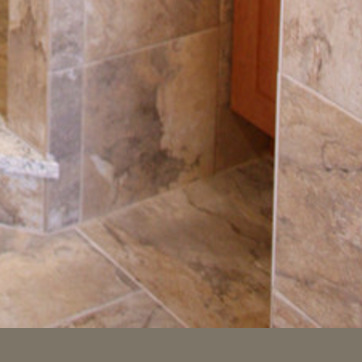
Material: tile